Orange (manga)

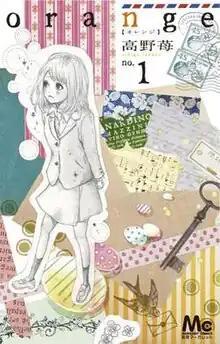
Cover of Shueisha's first volume of the series

Orange (stylized as in small-caps) is a Japanese science fiction manga written and illustrated by Ichigo Takano, aimed at both "shōjo" and "seinen" demographics. The series follows high schoolgirl Naho Takamiya, who receives a letter written by herself ten years in the future. She is tasked with keeping an eye on Kakeru Naruse, a transfer student whose mother committed suicide on his first day of school. It was first serialized in 2012 in "Bessatsu Margaret" manga magazine and later in "Monthly Action".